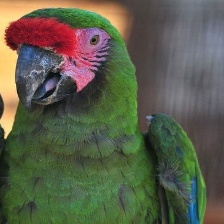
Species: MILITARY MACAW
Scientific name: ARA MILITARIS
ImageNet parent category: macaw